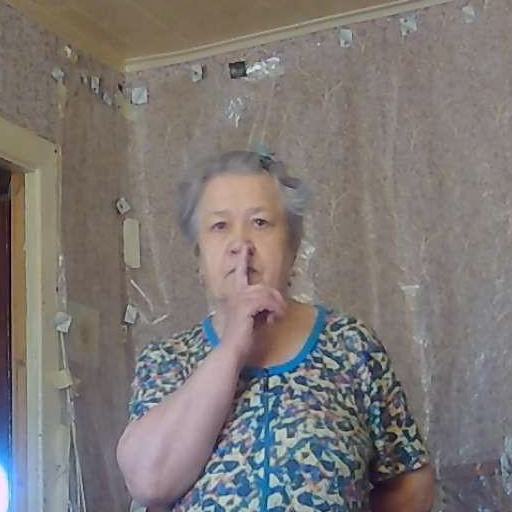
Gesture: mute